Zbigniew Kupczynski

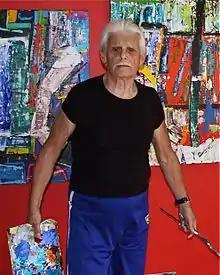
Kupczynski in 2010

Zbigniew Kupczynski (28 November 1928 – 18 February 2024) was a Polish-Canadian abstract expressionist artist known for his colorful portrait paintings of celebrities and children. His work has been the subject of hundreds of exhibitions throughout Europe, North America, Australia and Japan since the 1950s. Today, Kupczynski's works are held in private and corporate collections worldwide, including the estates of former US President Richard Nixon and Pope John Paul II.